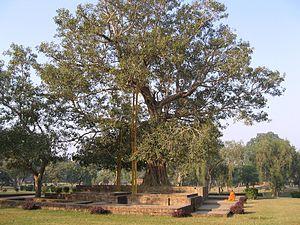
Sāvatthī ou Śrāvastī ou Shravasti est une ancienne cité de l’Uttar Pradesh en Inde. Au temps du Bouddha, c'était l'une des six grandes villes de l’Inde et la capitale du Kosala. Le Bouddha y aurait passé plus de la moitié de sa vie monastique, en particulier dans le monastère de Jetavana, devenu lieu de pèlerinage. C’est aussi une ville importante pour le jaïnisme, lieu de naissance des tîrthankaras Sambhavanath et Chandraprabha. Mahāvīra y aurait vécu. Les Ājīvika y avaient aussi des adeptes.